Textiles of Mexico

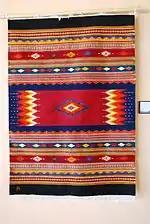
"Diamante Ojo de Dios" by Antonio Ruiz Gonzalez of Teotitlan del Valle at Museo Estatal de Arte Popular de Oaxaca

Two states that continue to have significant handcrafted textile production are Oaxaca and Mexico State. Oaxaca is known for its variety of handcrafted textiles including rugs, rebozos, tablecloths and traditional clothing such as huipils. These are made backstrap looms or foot pedal looms. In Mexico State craft pieces are mostly produced in Jiquipilco, Tejupilco de Hidalgo, Temascaltepec de González, Temoaya, Valle de Bravo, Zacazonapan, Toluca and Tenancingo producing napkins, tablecloths, sheets, kitchen items, clothing, bathroom items, rebozos and rugs.